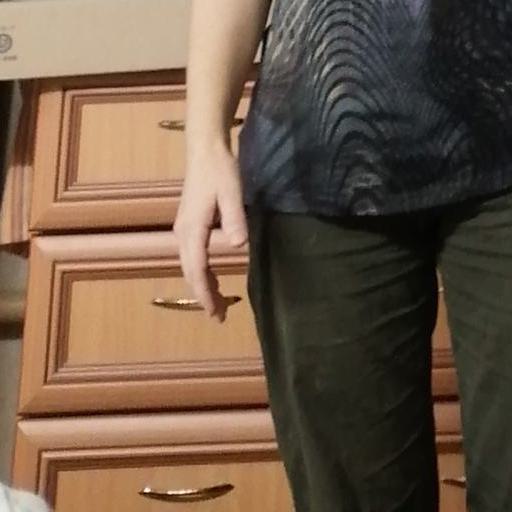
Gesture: no_gesture